Esenler Coach Terminal

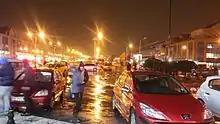
The terminal under rain

Esenler Coach Terminal, Esenler Terminal, Grand Istanbul Coach Terminal is the central and largest bus terminus for intercity bus service in Istanbul, Turkey. Since intercity buses are one of the most common modes of travel within Türkiye, the terminus holds an important place for people. Although the terminus is located in Bayrampaşa district, it is named after Esenler district, which is closer.